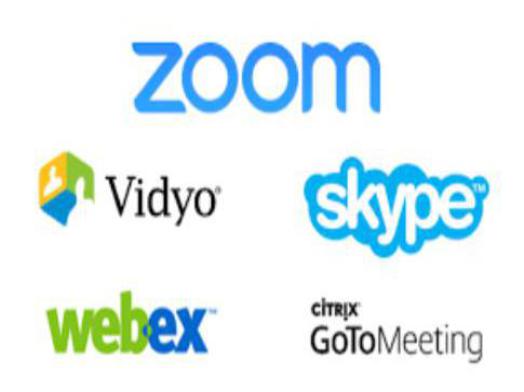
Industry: Others